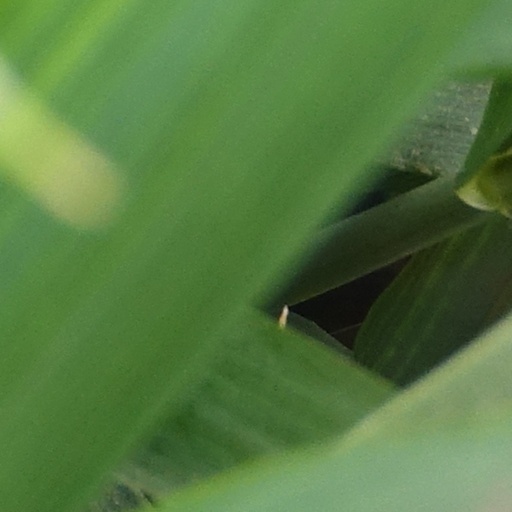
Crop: wheat